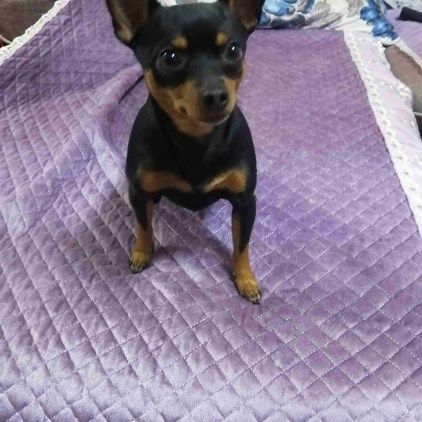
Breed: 561-n000127-miniature_pinscher